Jan Malypetr

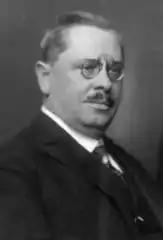
Jan Malypetr

A member of the Agrarian Party, he was the minister of Interior, and chairman of the Chamber of Deputies from 17 December 1925 to 29 October 1932 and again from 5 November 1935 to 1939.